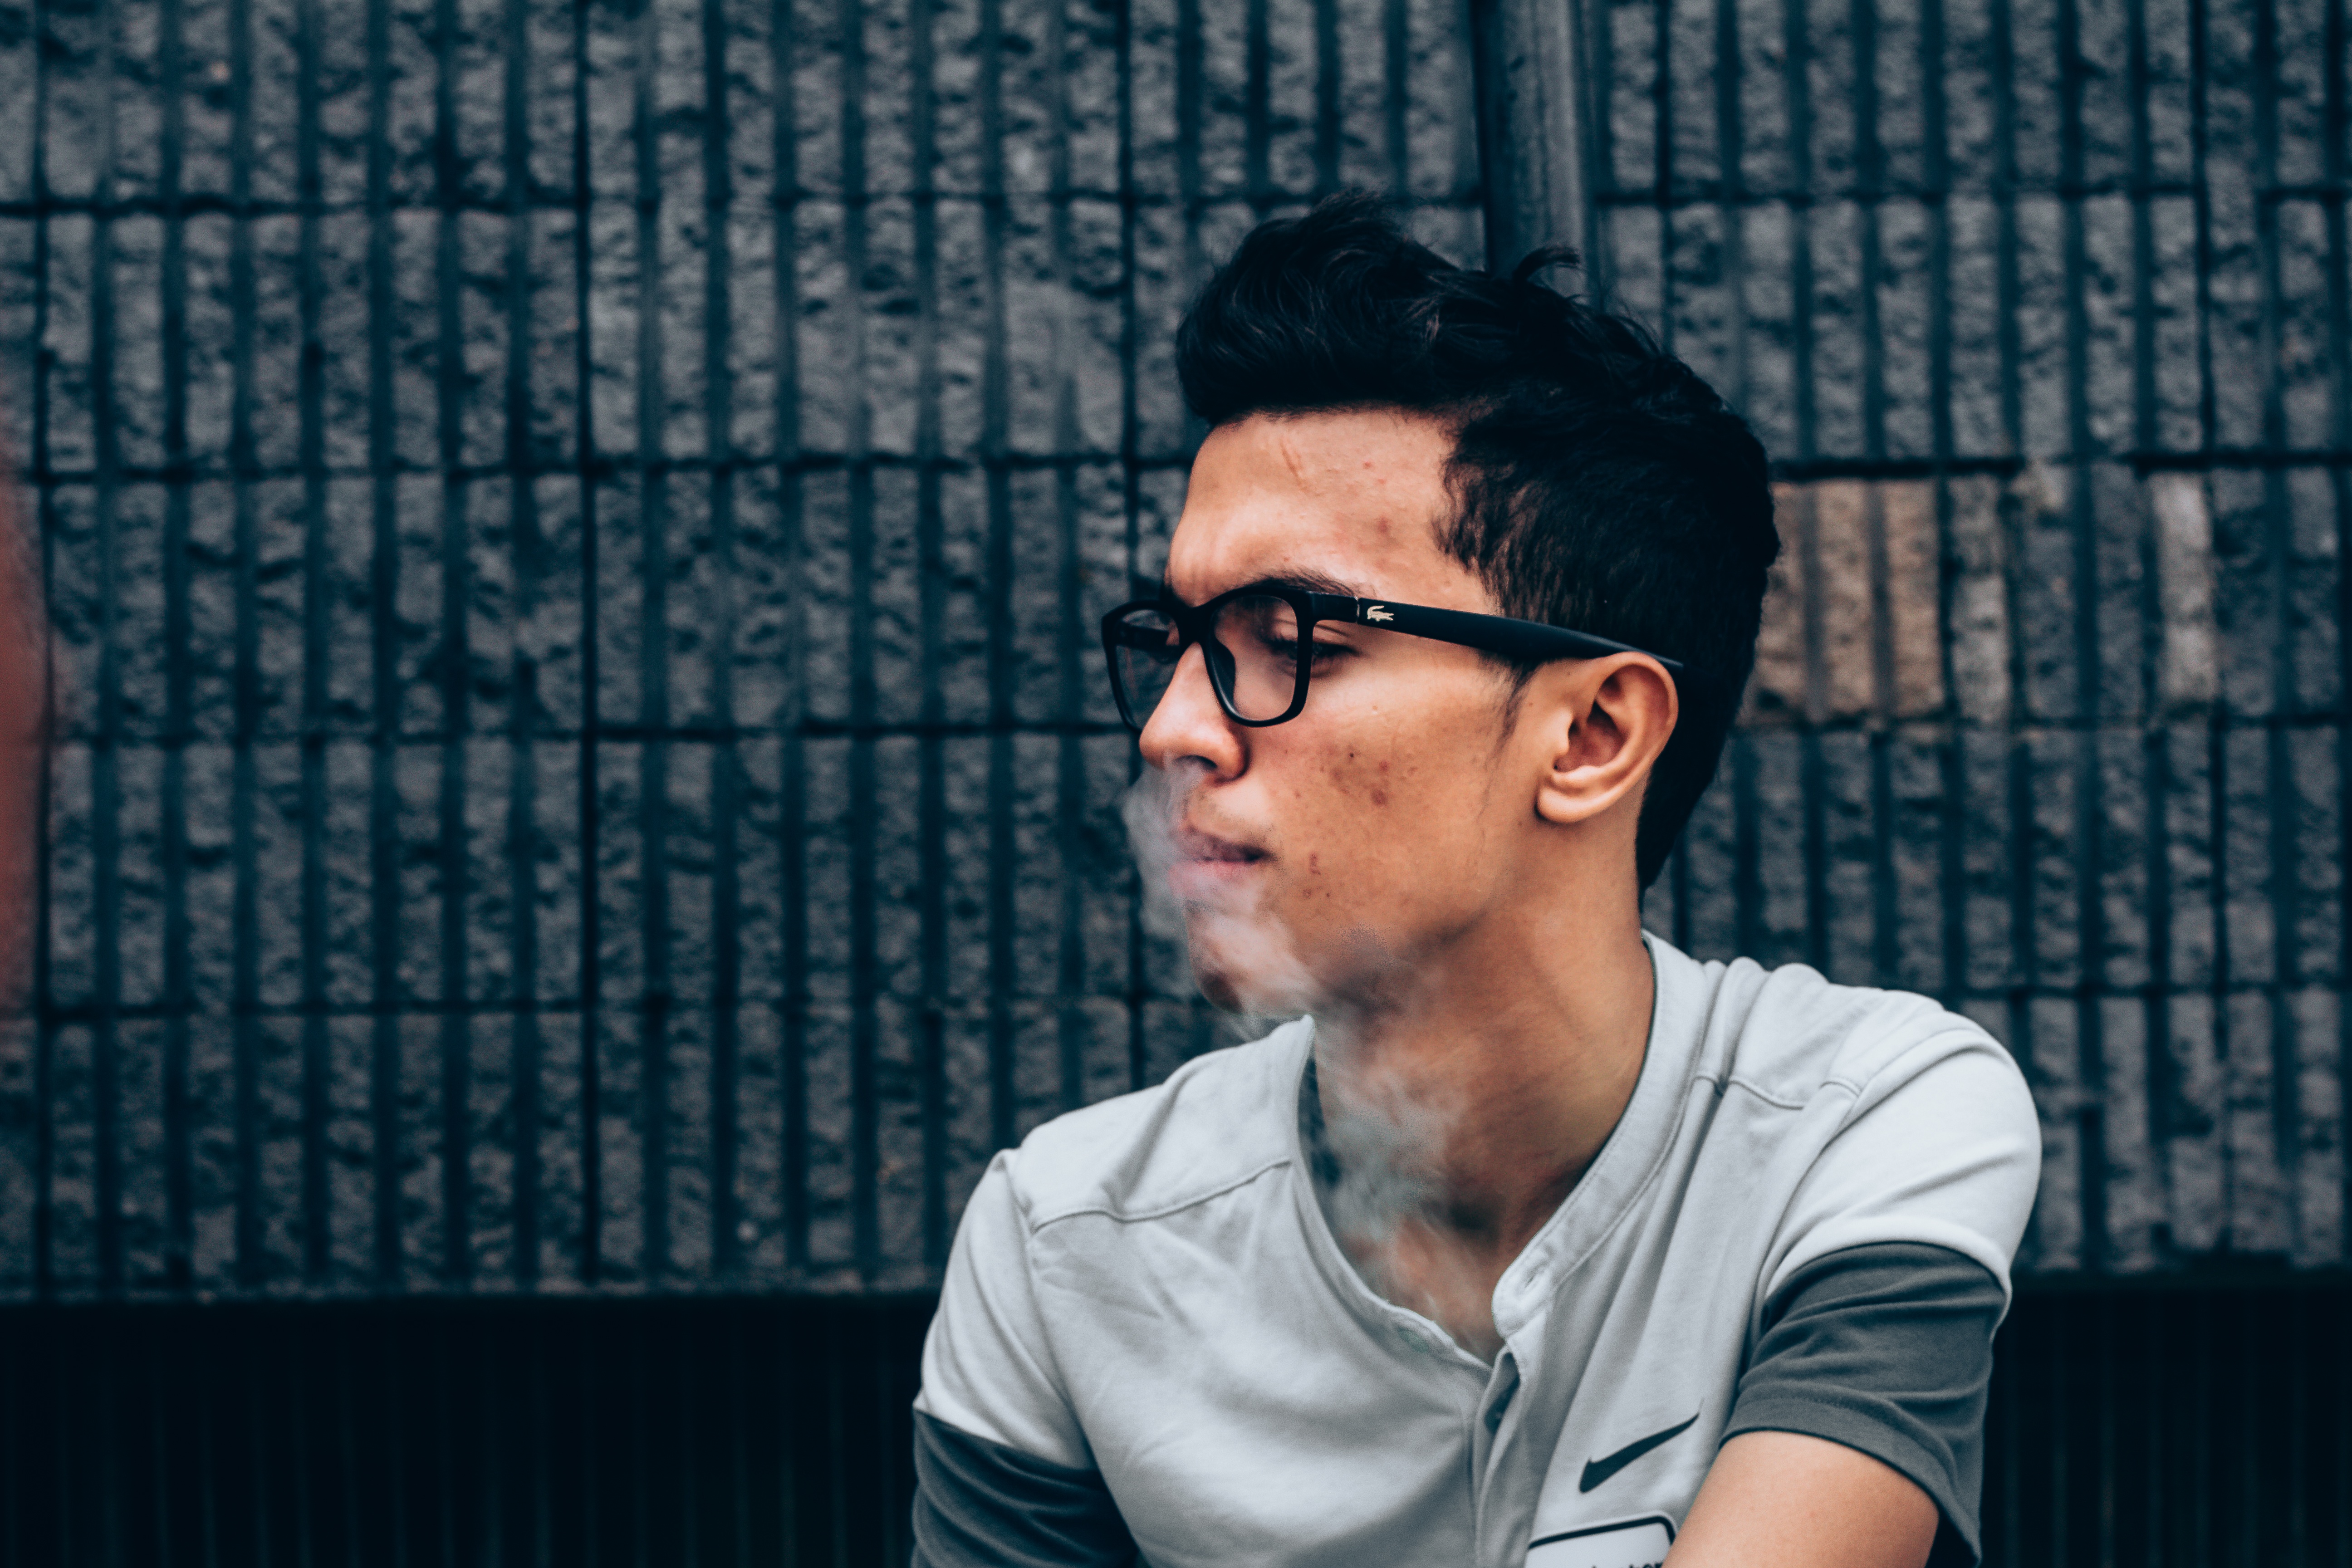
man, person, male, portrait, glasses, eyewear, portrait photography, facial hair, vision care